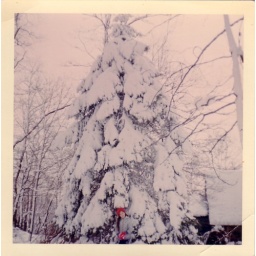
This was the tree in back of the Schmeck house on North Highland Place. 1966 maybe.